The Day the Earth Stood Still (2008 film)

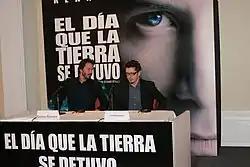

Based on 195 reviews collected by Rotten Tomatoes, only 21% of them were positive, with an average rating of 4.2/10. The website's critics consensus reads: "Heavy on special effects, but without a coherent story at its base, "The Day the Earth Stood Still" is subpar re-imagining of the 1951 science-fiction classic". On Metacritic, the film has a score of 40 out of 100 based on reviews from 34 critics, indicating "mixed or average reviews". Audiences polled by CinemaScore gave the film an average grade of "C−" on an A+ to F scale.